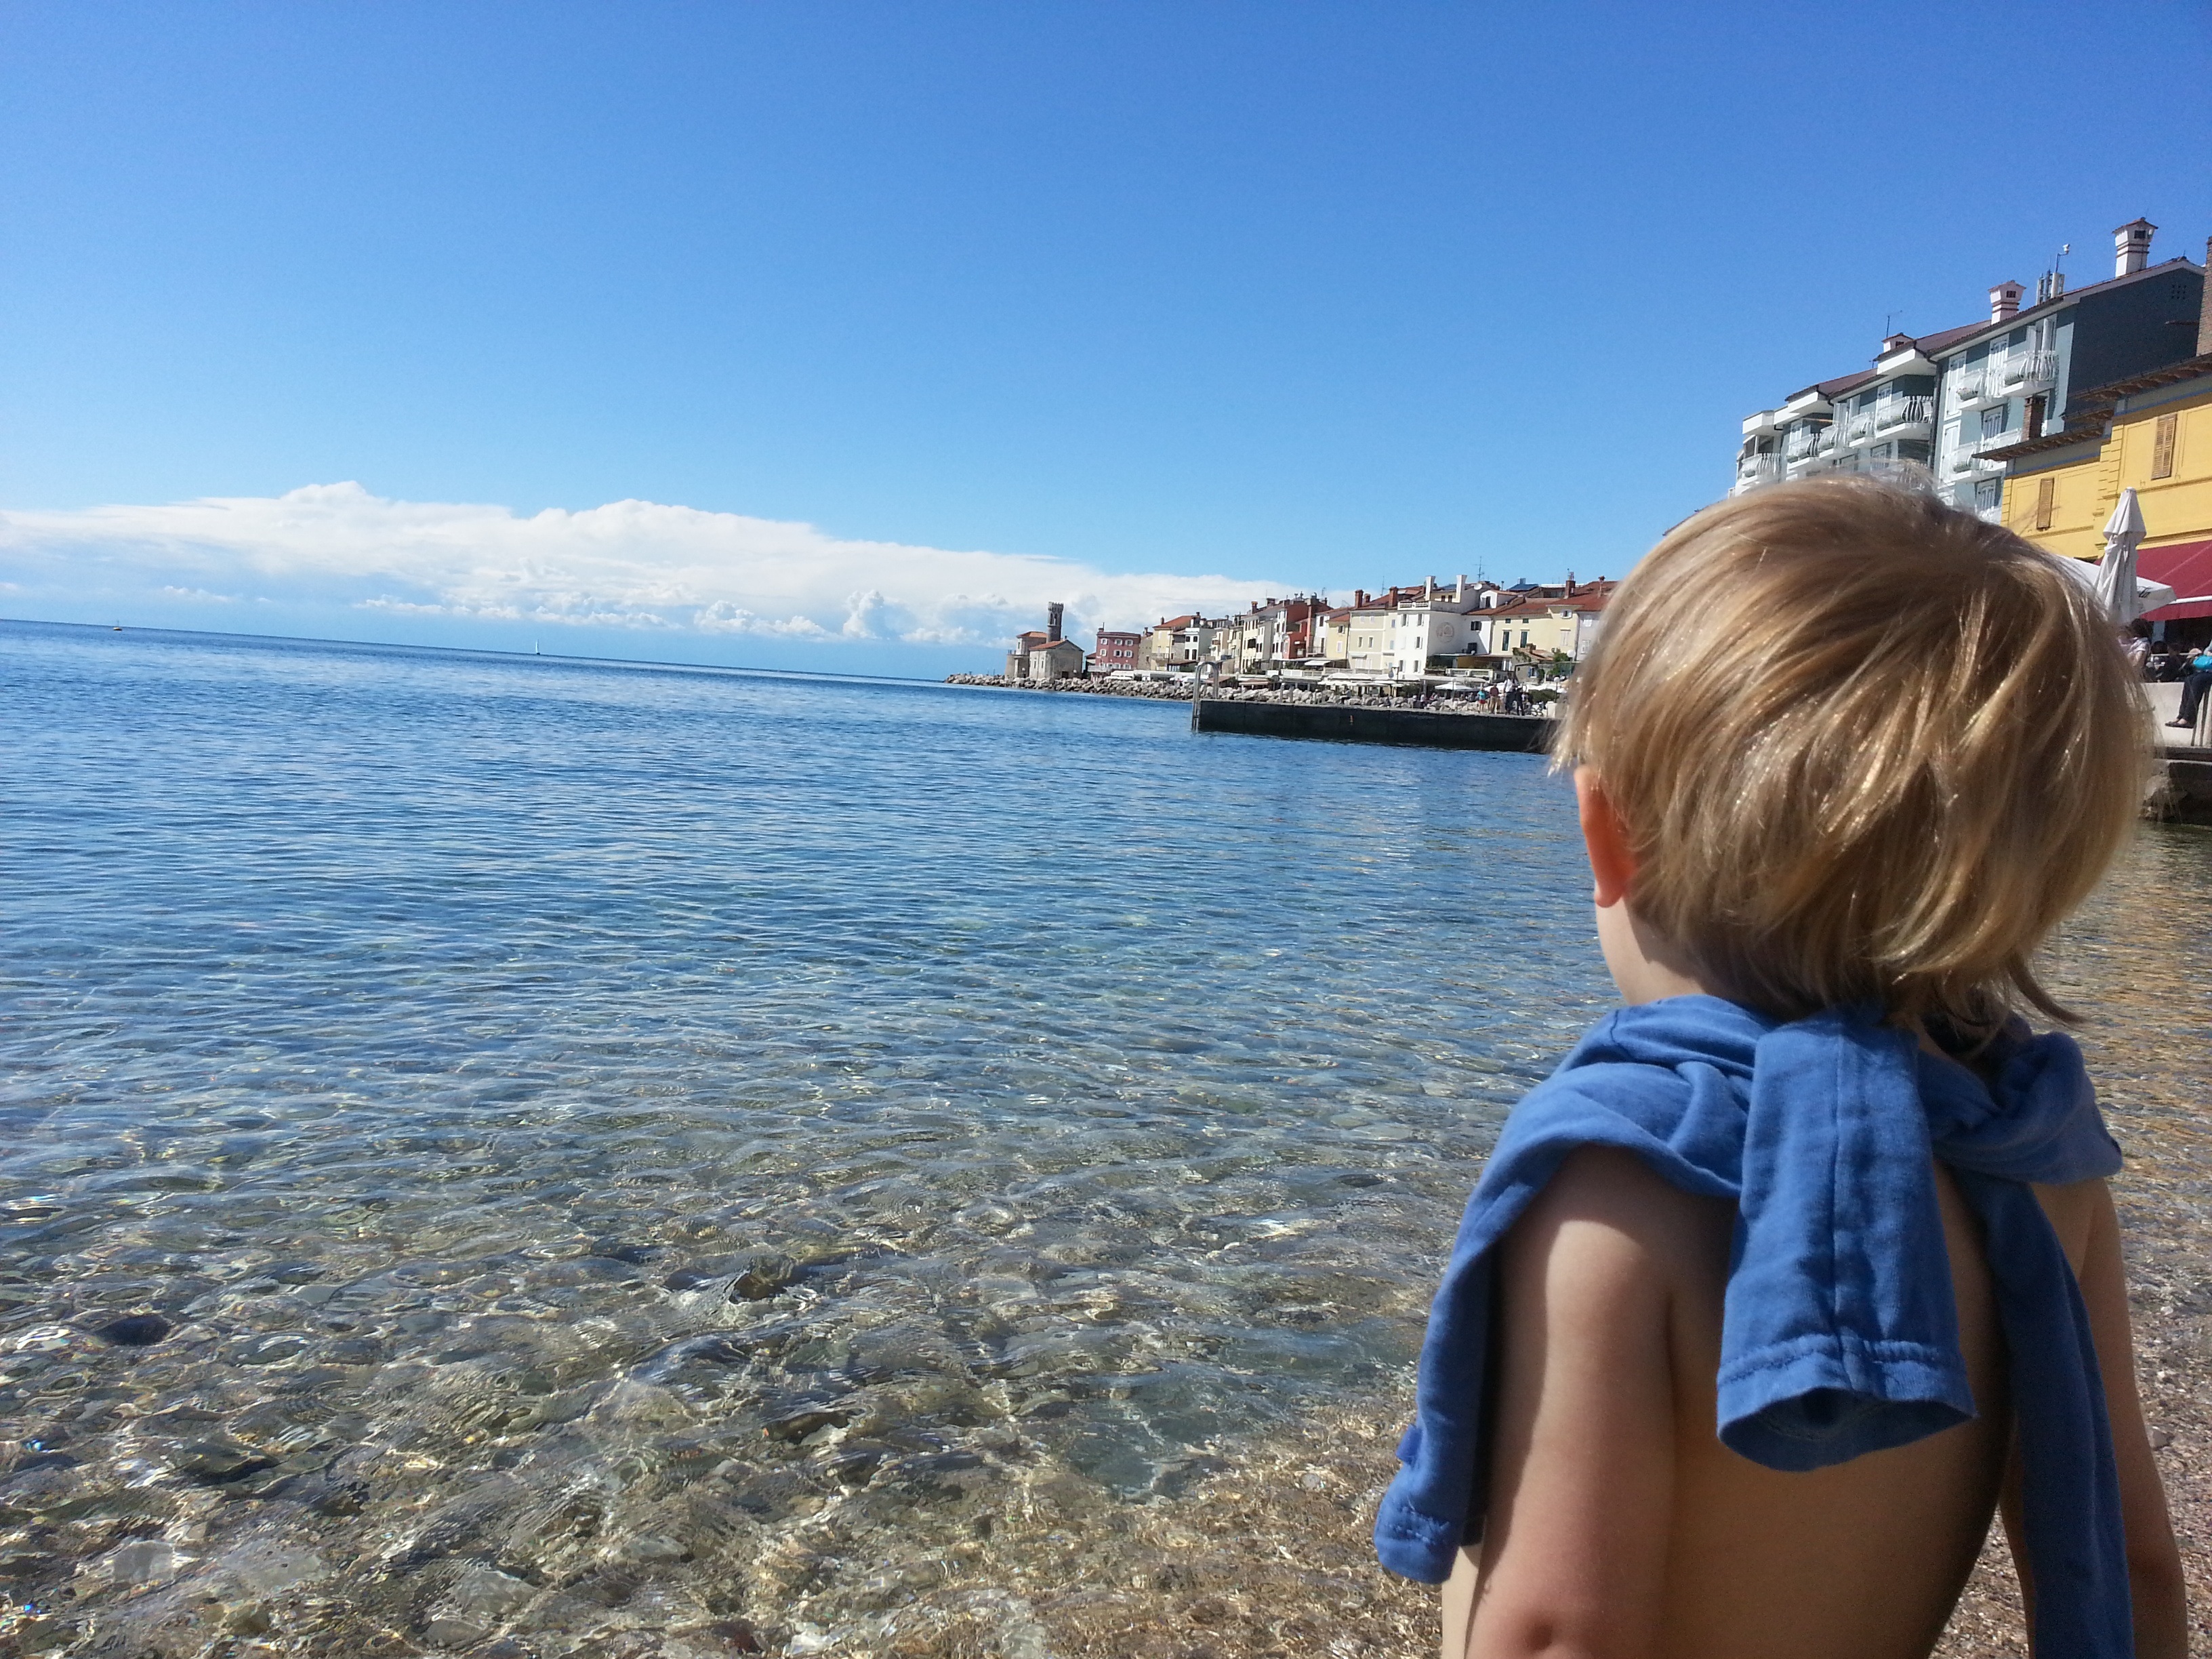
beach, sea, coast, ocean, shore, vacation, vehicle, relax, bay, child, body of water, cape